Cunard Line

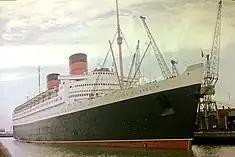
"Queen Elizabeth" of 1939 (83,650 GRT)

During the Second World War the Queens carried over two million servicemen and were credited by Churchill as helping to shorten the war by a year. All four of the large Cunard-White Star express liners, the two Queens, "Aquitania" and "Mauretania" survived, but many of the secondary ships were lost. Both and were sunk with heavy loss of life.